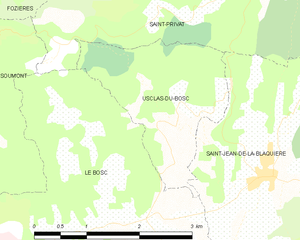
Carte de la commune française de code INSEE 34316 - Usclas-du-Bosc
Usclas-du-Bosc en occitan Usclats del Bòsc, est une commune française située dans le département de l'Hérault en région Occitanie.